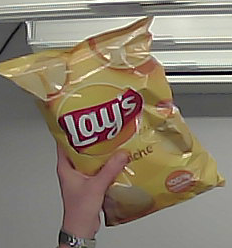
Product: lays_classic